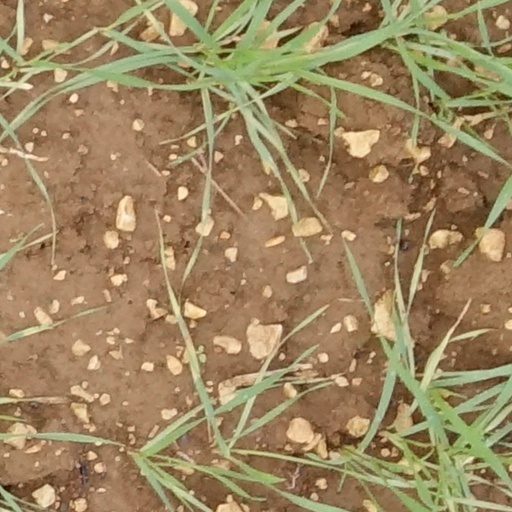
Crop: wheat